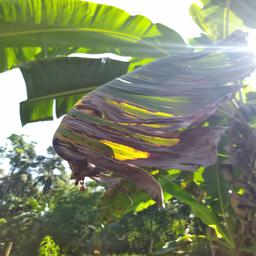
Label: BLACK SIGATOKA